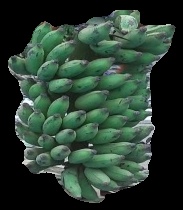
Variety: elakki-bale
Grade: grade3